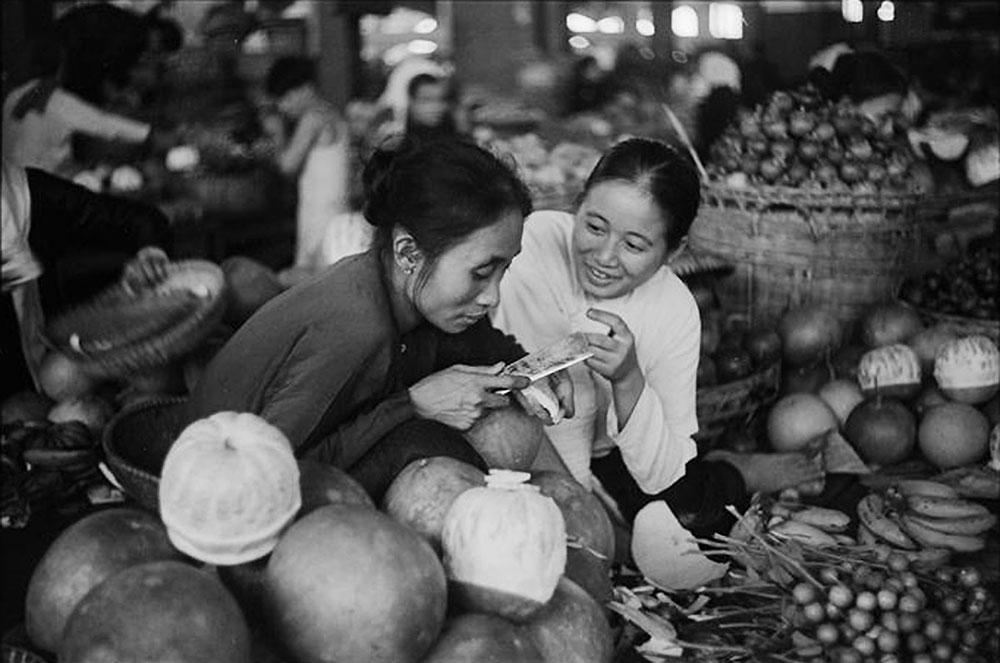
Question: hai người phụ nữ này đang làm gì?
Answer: đang ngồi gọt trái cây